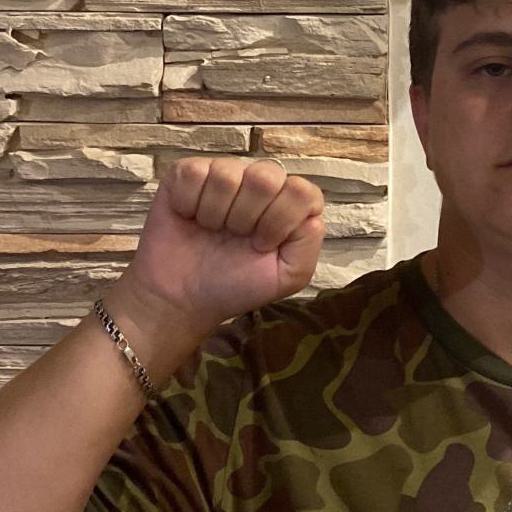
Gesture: fist